Minefields in Croatia

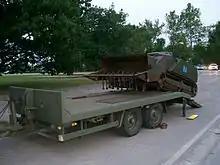
Mine flail used for demining in Croatia

Croatia has implemented a mine-awareness educational program aimed at reducing the frequency of mine-related accidents through an ongoing information campaign. The program is conducted by the Croatian Red Cross, the Ministry of Science, Education and Sports and several NGOs in cooperation with the Croatian Mine Action Centre. The Croatian Mine Action Centre actively supports NGOs to develop as many programs as possible and attract new NGOs to mine-awareness and educational activities. It maintains an accessible online database with cartographic information on the location of mine-suspected areas in Croatia.